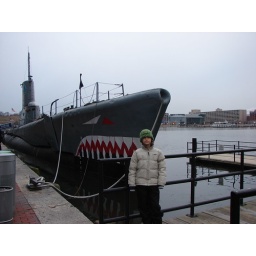
This submarine has the distinction of being the last US Navy vessel to sink an enemy ship in WWII